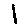
Label: 1